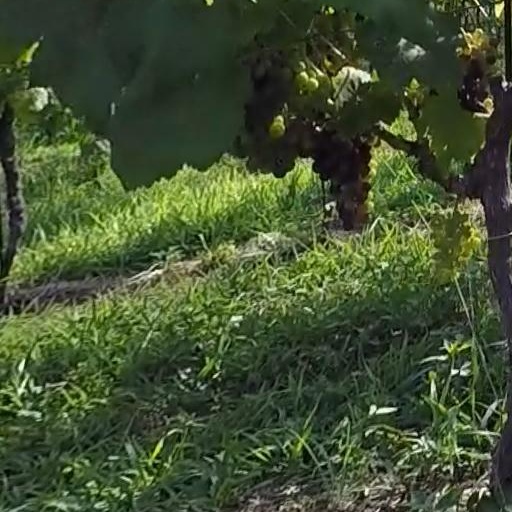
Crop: grape